Aircraft catapult

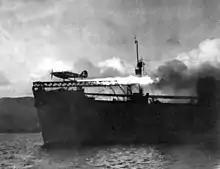

An aircraft catapult is a device used to help fixed-wing aircraft gain enough airspeed and lift for takeoff from a limited distance, typically from the deck of a ship. They are usually used on aircraft carrier flight decks as a form of assisted takeoff, but can also be installed on land-based runways, although this is rare.